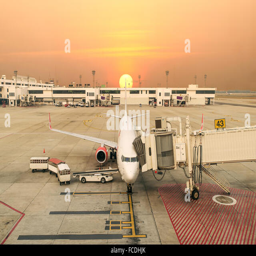
airplanes in the airport at sunset .